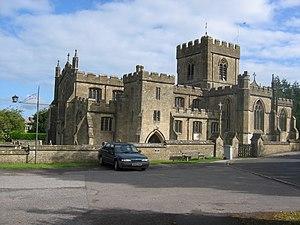
Edington est un village et une paroisse civile du Wiltshire, en Angleterre. Il est situé à huit kilomètres environ à l'est de la ville de Westbury. Au moment du recensement de 2011, il comptait 734 habitants.